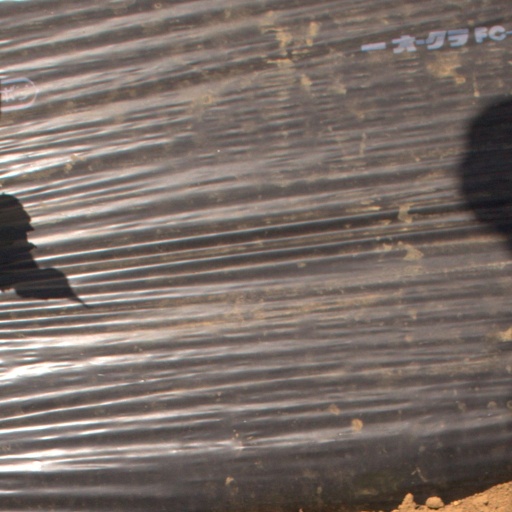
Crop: Jerusalem artichoke